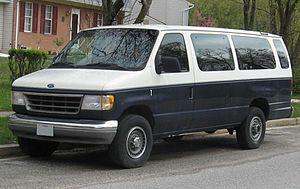
La Ford E-Series est une gamme de véhicules utilitaires du constructeur américain Ford.